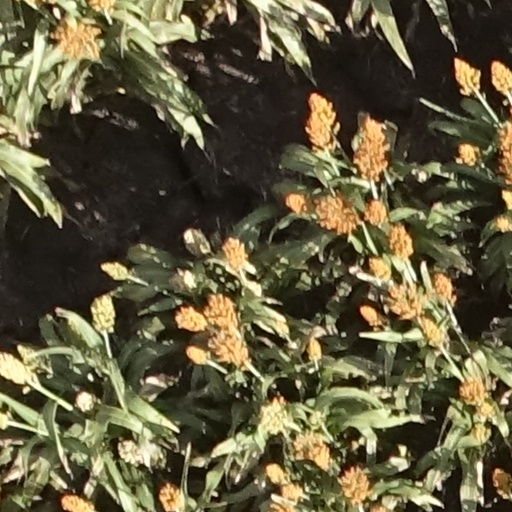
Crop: sorghum